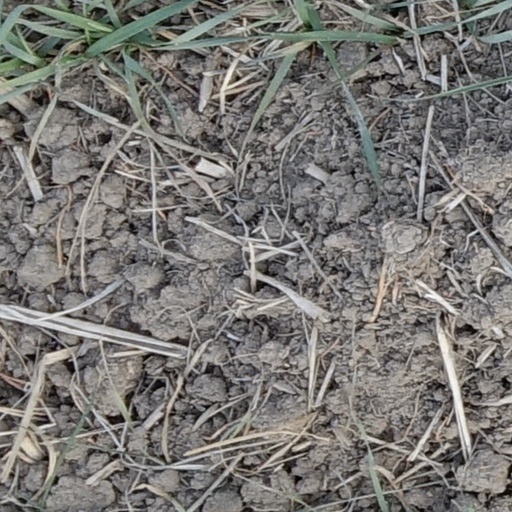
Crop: wheat